María Luisa Godoy

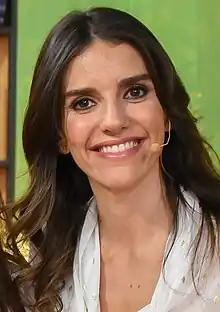

María Luisa Godoy Ibáñez (born 18 March 1980) is a Chilean journalist and television presenter. She is currently the host of the TVN program "Muy buenos días".